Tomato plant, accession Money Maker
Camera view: vertical (180 deg); turntable rotation: 30 degrees
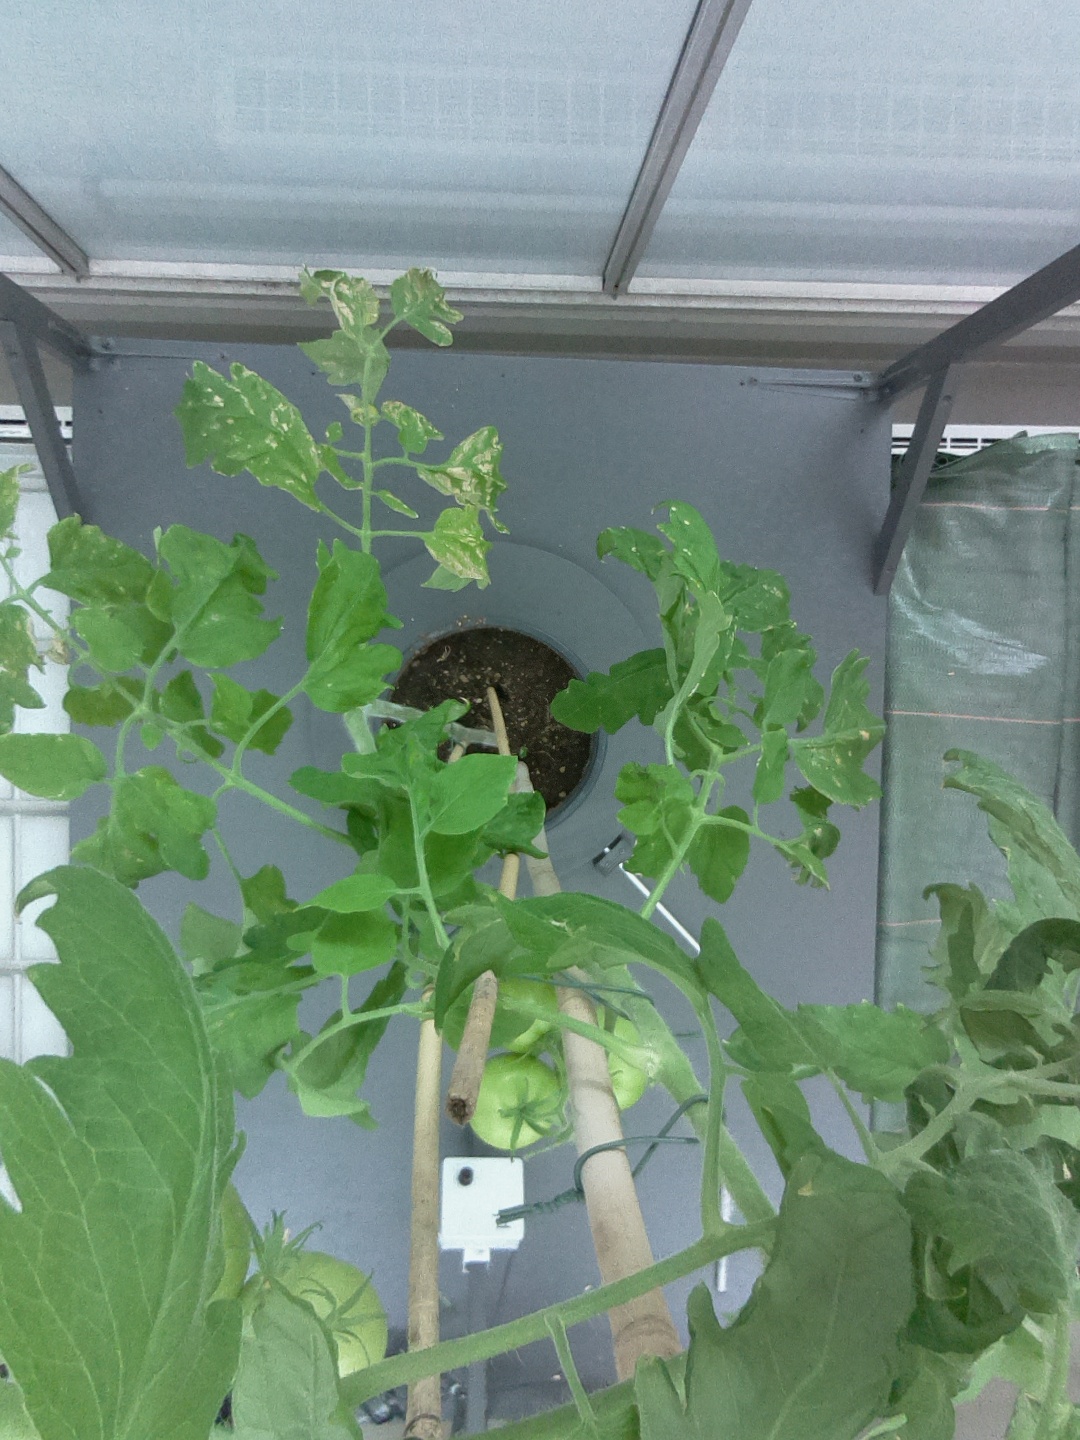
BBCH growth stage 78: 80% -90% of final fruit size